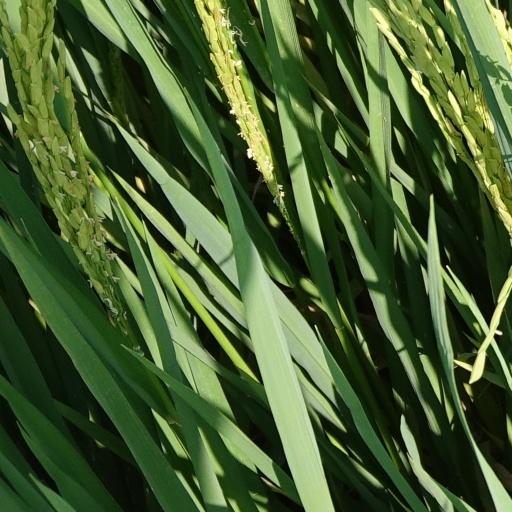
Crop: rice